Dolores Heredia

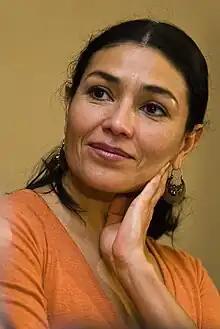
Heredia in 2010

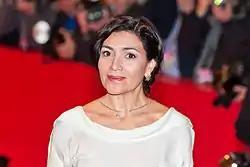
Heredia at the premiere of "Two Men in Town" (2014)

She is the seventh of ten children who grew up in La Paz, Baja California Sur. Her mother was a photographer from Sinaloa, Lusiana Kornal and her father was a seaman from Guanajuato. She studied drama at the National Autonomous University of Mexico.